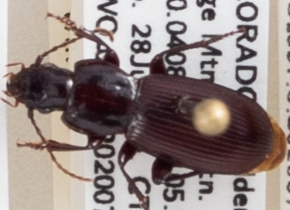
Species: Pterostichus restrictus
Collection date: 2020-07-28
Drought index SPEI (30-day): -1.69
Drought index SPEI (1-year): -1.01
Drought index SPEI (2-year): -0.54